Cuban mangroves

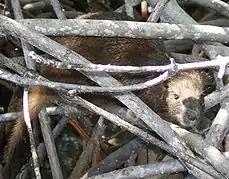
Desmarest's hutia shelters in thick mangroves near Morón

Cuban mangrove forests' top layer is made up of 4 tree species: "Rhizophora mangle" (red mangrove), "Avicennia germinans" (black mangrove), "Laguncularia racemosa" (white mangrove) and "Conocarpus erectus" (button mangrove). Depending on several factors, including water salinity, fresh water flow, coast shape and water depth, the size and distribution of those 4 species can differ. In some places, a mono-forest (made up by just one species) is found; in other places, all 4 species occur naturally. Sizes vary from very tall forests with a canopy at 15 meters (49.21 feet) of altitude, or as small as shrubs no taller than 2 meters (6.56 feet).